Waterloo campaign: Quatre Bras to Waterloo

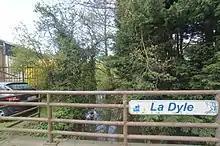
A modern bridge over the Dyle in Genappe.

The British 1st (Cooke's) and 5th (Picton's) Divisions, and the Dutch-Belgian 2nd Division (Sedlnitsky's), and also the Brunswick Corps (commanded by Olfermann The Duke of Brunswick having been killed the previous day), effected their retreat in excellent order, notwithstanding the delay that was created by the narrowness of the bridge and street of Genappe. Their retreat was covered by the 3rd Division (Alten's), to which were added for this purpose, the 1st Battalion of the British 95th Rifles (Barnard's, the Brunswick 2nd and 3rd light battalions (Brandenstein's and Ebeling's), the Brunswick Advanced Guard Battalion (Rauschenplatt's), and the light companies of British Brigade of Guards(Byng's).